Ilocano language

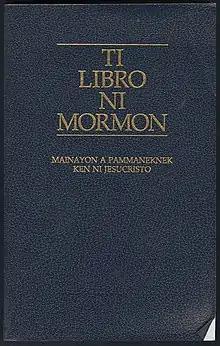

In recent times, there have been two systems in use: the Spanish system and the Tagalog system. In the Spanish system words of Spanish origin kept their spellings. Native words, on the other hand, conformed to the Spanish rules of spelling. Most older generations of Ilocanos use the Spanish system.